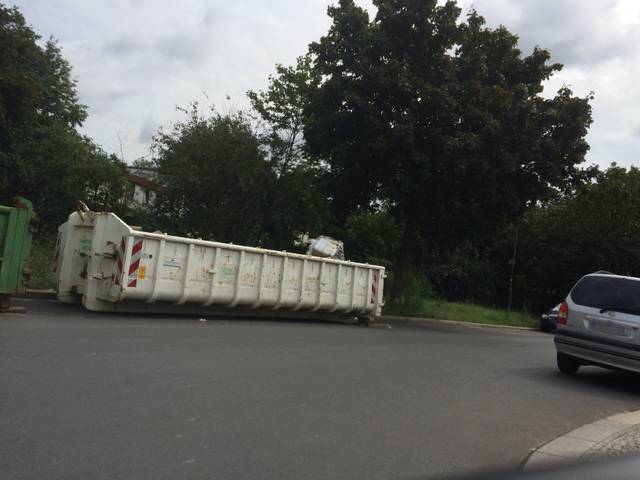
Region: Germany
Coordinates: 52.479, 13.456